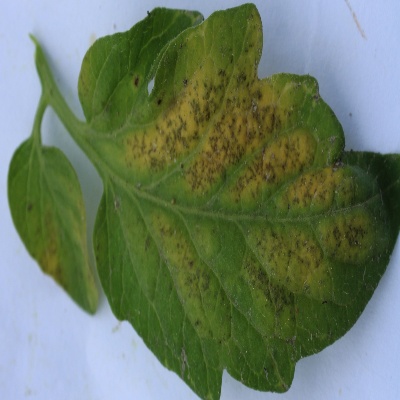
Crop: Tomato
Condition: septoria leaf spot